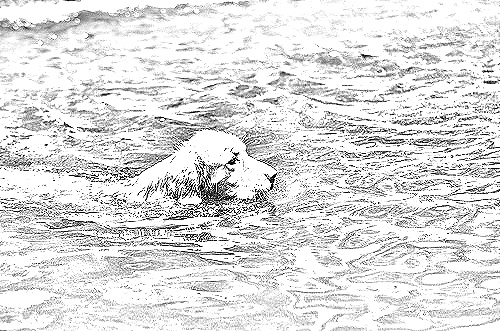
Portrait style: Sketch Portrait